Vineet Kumar

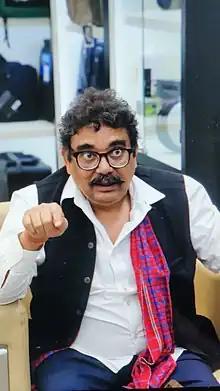

Vineet Kumar is an Indian actor from the National School of Drama, known for his works in Hindi, Telugu, and English language films and television. His Hollywood assignments include "Return to Rajapur" with Lynn Collins; "" with Martin Sheen and Mischa Barton. He has also appeared in a number of Telugu, Kannada, and Bhojpuri films. He received critical acclaim for his work in the Telugu film "Vikramarkudu".